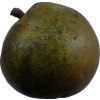
Label: pear